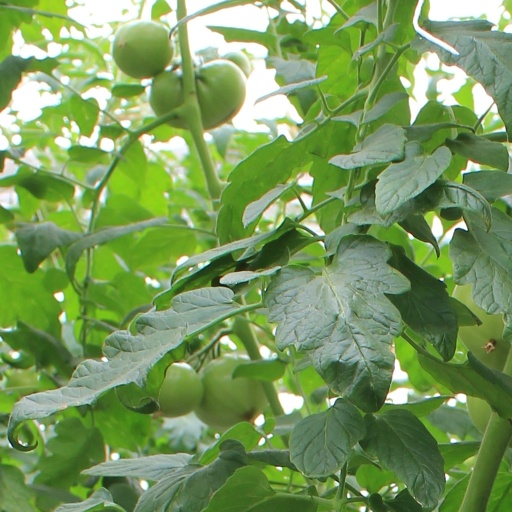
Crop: tomato